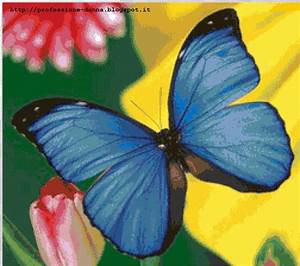
Label: farfalla